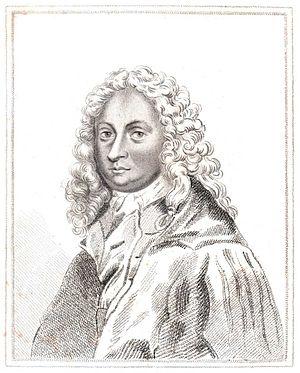
Ars Conjectandi est un ouvrage mathématique écrit par Jacques Bernoulli et publié huit ans après sa mort par son neveu, Nicolas Bernoulli, en 1713. L'œuvre a consolidé la théorie des probabilités et apporté de nouveaux éléments à celle-ci. L'historien des mathématiques William Dunham l'a même qualifié de référence en la matière. Elle a influencé les mathématiciens de l'époque et les suivants, comme Abraham de Moivre.
Colin Maclaurin est un mathématicien écossais. Il fut professeur de mathématiques au Marischal College à Aberdeen de 1717 à 1725 et à l'université d'Édimbourg de 1725 à 1745.